Arturo Frondizi

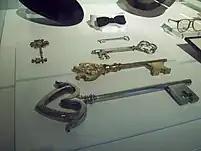
Several allegorical City keys that President Arturo Frondizi received in various visits to the interior of the country.

Frondizi was held in detention until July 1963. After his release and the return of Frigerio from exile, they founded the Integration and Development Movement (MID) on a developmentalist platform. Unable to field candidates in the 1963 elections due to military and conservative opposition, the MID and Perón agreed on a "National Popular Front." The alliance was scuttled by military pressure, and the MID endorsed a "blank vote" option. Those among Frondizi's former allies who objected to this move backed the progressive former Buenos Aires Province Governor, Oscar Alende, an erstwhile Frondizi ally who ran on the UCRI ticket (its last) and finished second.